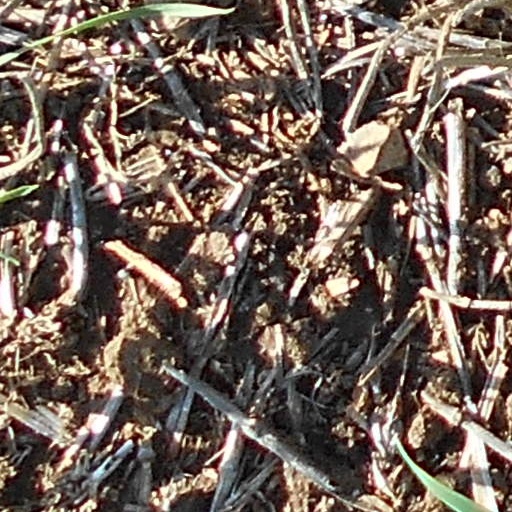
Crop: wheat